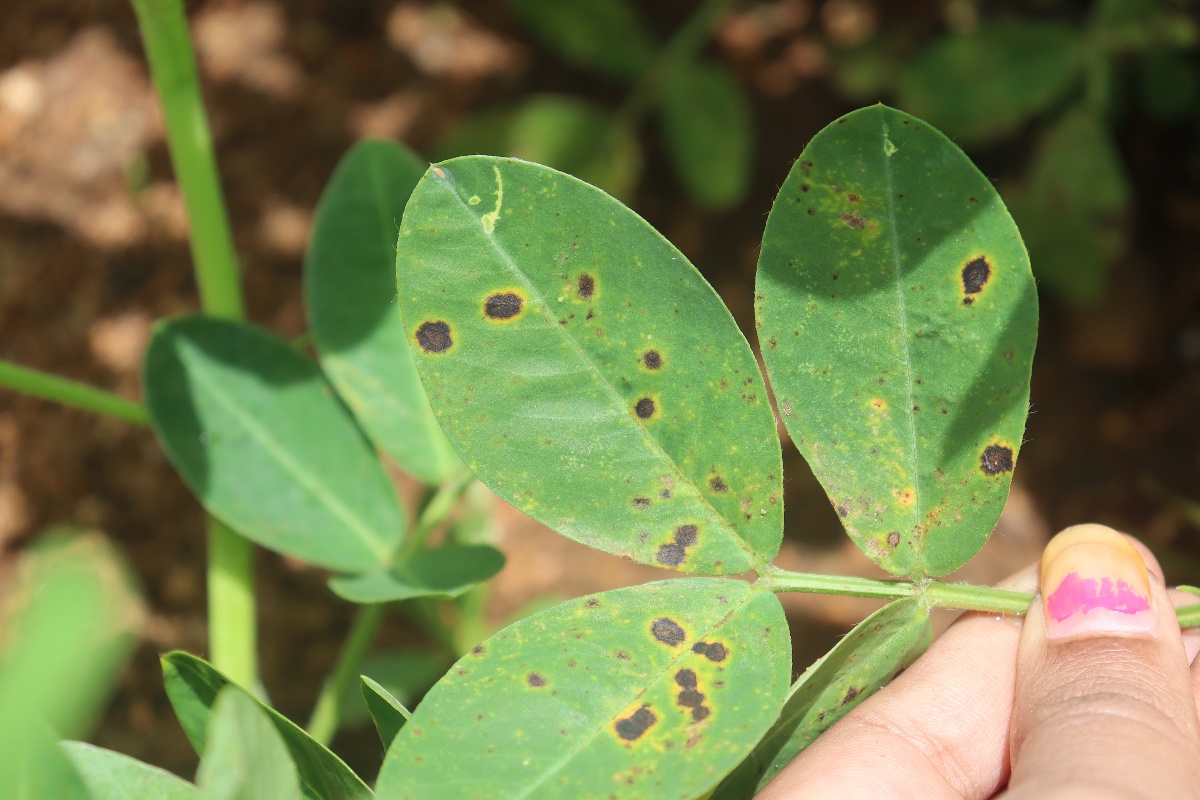
Label: early_leaf_spot